Deity yoga

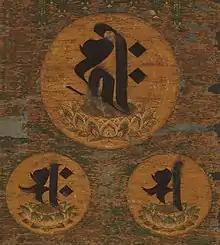
A Japanese depiction of the Amida Triad in Seed Syllable form (Siddham Script). Visualizing deities in the form of seed syllables is a common Vajrayana meditation. In Shingon, one of the most common practices is "Ajikan" (阿字觀), meditating on the syllable A.

The fundamental practice of Vajrayana and Tibetan tantra is deity yoga (devatayoga), a form of Buddhist meditation centered on a chosen deity or "cherished divinity" (Skt. "Iṣṭa-devatā," Tib. "yidam"). This involves the recitation of mantras and prayers alongside the detailed visualization of the deity and their mandala—a sacred configuration that includes their Buddha field, consorts, and attendant figures. The 14th-century scholar Tsongkhapa stated that deity yoga is the distinctive feature that sets Tantra apart from the Sutra-based path.